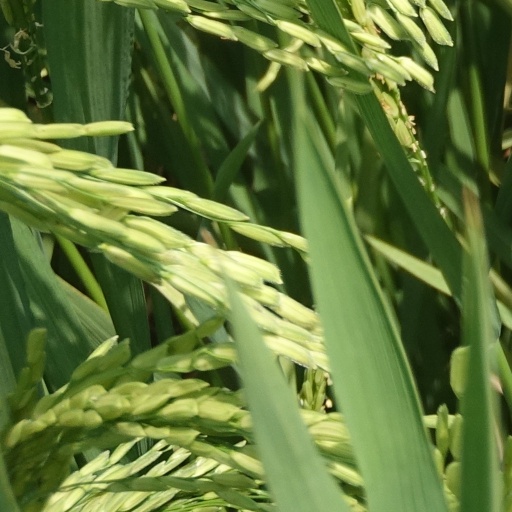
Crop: rice